Price elasticity of supply

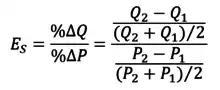
Price elasticity of supply using the midpoint method.

The price elasticity of supply (PES or E) is commonly known as “a measure used in economics to show the responsiveness, or elasticity, of the quantity supplied of a good or service to a change in its price.” Price elasticity of supply, in application, is the percentage change of the quantity supplied resulting from a 1% change in price. Alternatively, PES is the percentage change in the quantity supplied divided by the percentage change in price.